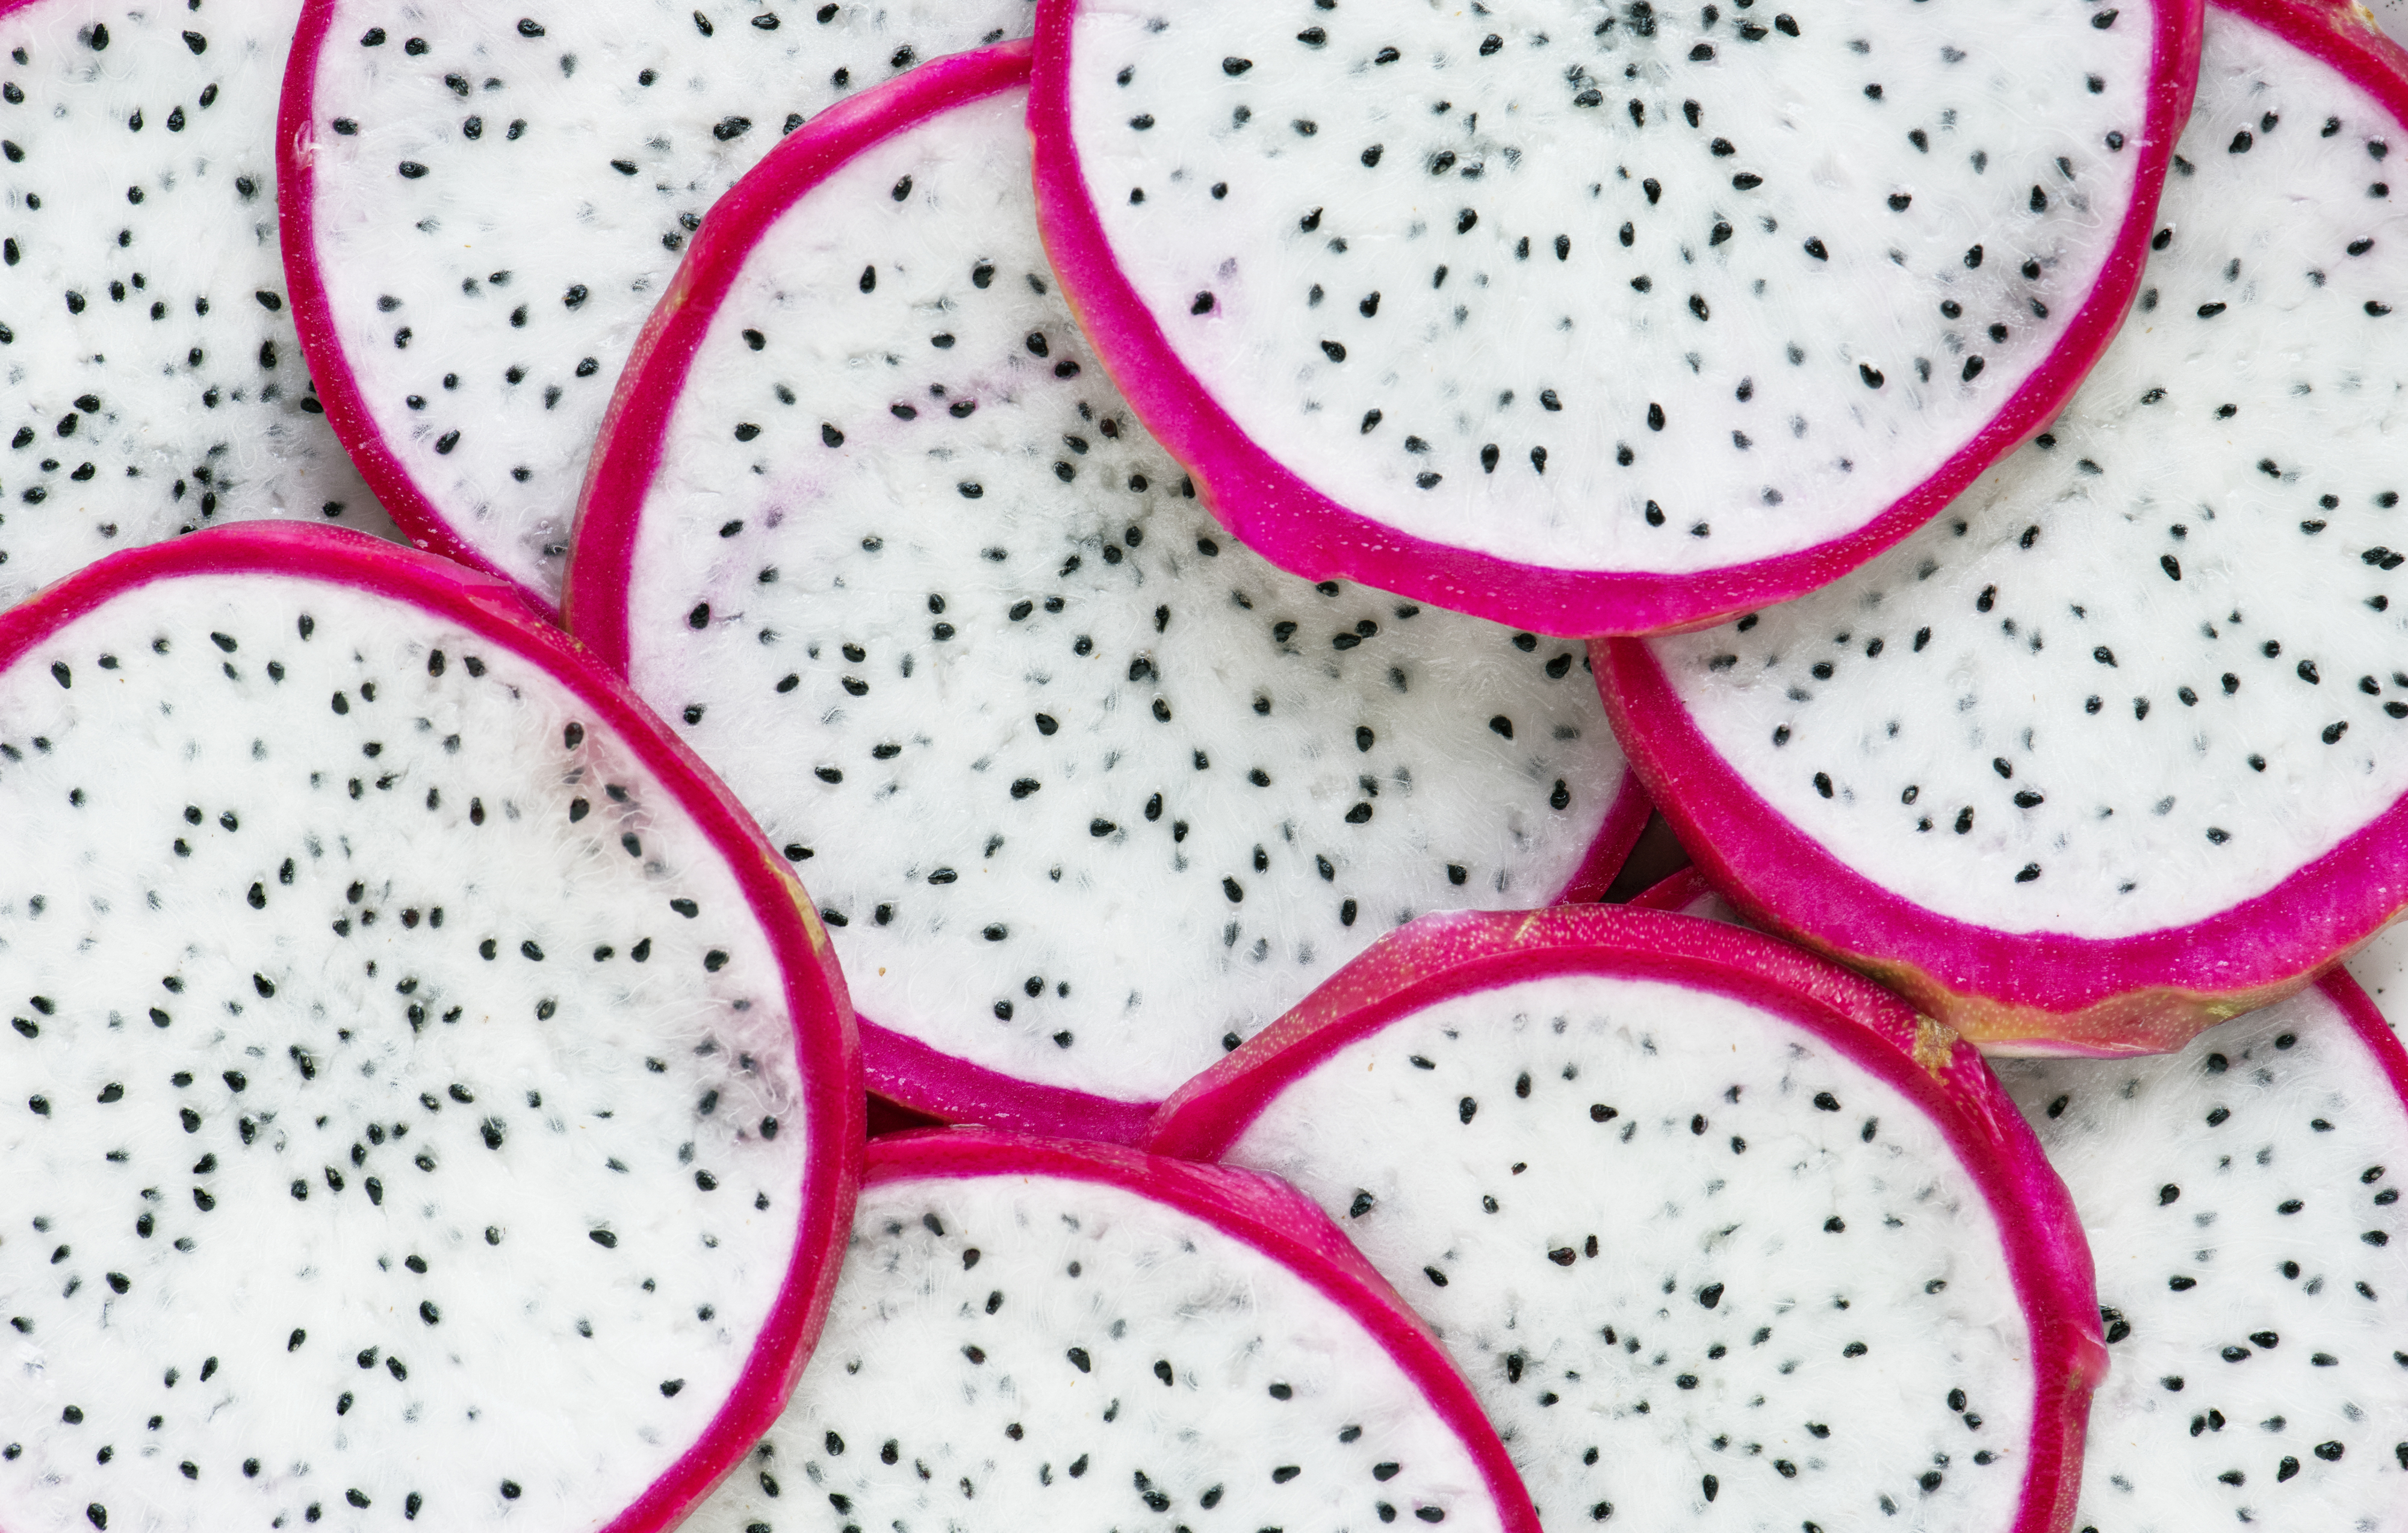
asia, asian, background, cactus, closeup, delicious, dessert, detox, diet, dragon fruit, dragonfruit, eat, edible, energy, exotic, food, fresh, freshness, fruit, health, healthy, ingredient, juicy, macro, natural, nutrition, nutritious, organic, pattern, pitaya, raw, refreshment, ripe, season, seasonal, slice, summer, sweet, taste, tasty, texture, textured, thai, thailand, tropical, vitamin, wallpaper, yummy, pink, design, produce, magenta, product, font, circle, petal